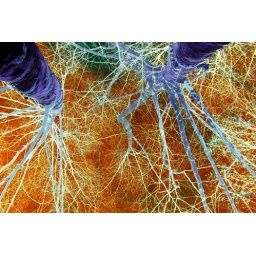
Their branches planted firmly in the tangerine sky